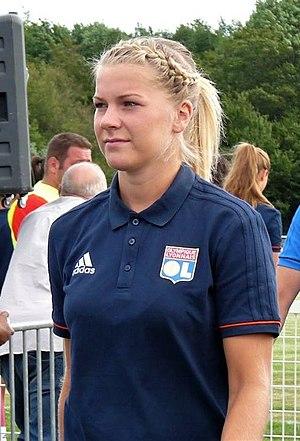
Ada Hegerberg le 20 août 2017 lors du match de préparartion face au TSG Hoffenheim à Vendenheim.
Le Prix UEFA du Meilleur joueur d'Europe est un prix décerné par l'UEFA à un joueur jouant pour un club de football européen, qui a su se distinguer comme étant le meilleur de la saison précédente. Créé en 2011, le premier prix fut remporté par Lionel Messi, qui le gagne une 2ᵉ fois en 2015. Andrés Iniesta l'a gagné en 2012, Cristiano Ronaldo en 2014, 2016 et 2017, Luka Modrić en 2018 et Virgil van Dijk en 2019.